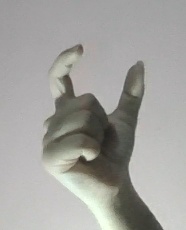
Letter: nun